Stanley Clarke

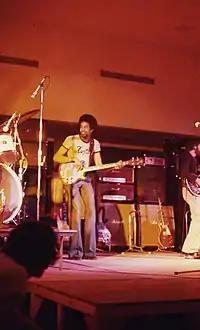
Clarke with Return to Forever, Onondaga Community College, Syracuse, New York, 1974

Clarke was born on June 30, 1951, in Philadelphia. His mother sang opera around the house, belonged to a church choir, and encouraged him to study music. He started on accordion, then tried violin. But he felt awkward holding such a small instrument in his big hands when he was twelve years old and over six feet tall. No one wanted the acoustic bass in the corner, so he picked it up. He took lessons on the double bass at the Settlement Music School in Philadelphia, studying classical bass for five years under Eligio Rossi. He picked up bass guitar in his teens so that he could perform at parties and imitate the rock and pop bands that girls liked.